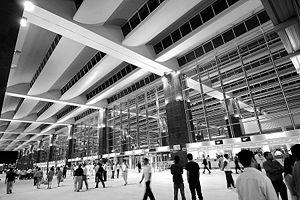
Bangalore ou Bengaluru est une ville du sud de l'Inde et la capitale de l'État du Karnataka.